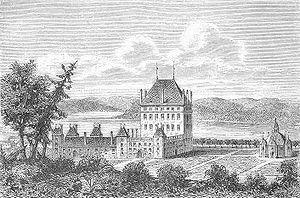
Jean de Suède né le 18 avril 1589 au Château d'Uppsala et mort le 5 mars 1618 au Château de Bråborg était un prince de Suède-Finlande, fils du roi Jean III et Gunilla Bielke. Il fut titré duc de Finlande de 1590 à 1606 puis duc d'Östergötland de 1606 à sa mort.